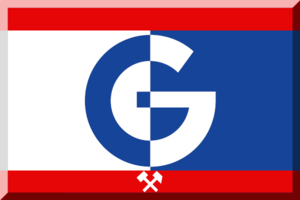
Górnik Zabrze
Górnik Zabrze er en polsk fodboldklub hjemmehørende i Zabrze. Der er tale om den mest succesrige klub i Polen med 14 polske mesterskaber.